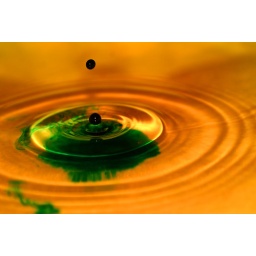
Me and my friend Chrish had some fun in the kitchen sink :)